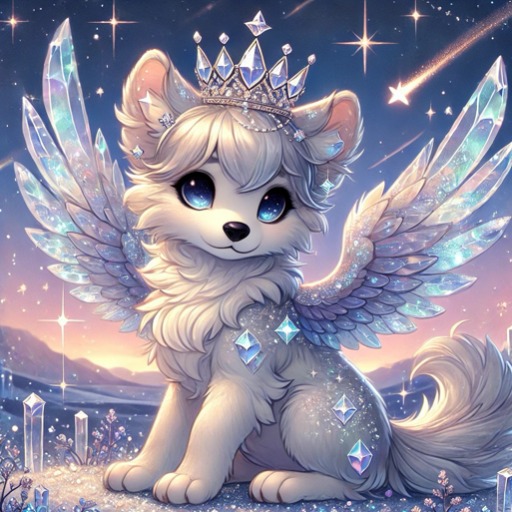
미적 점수 (1~10점): 1